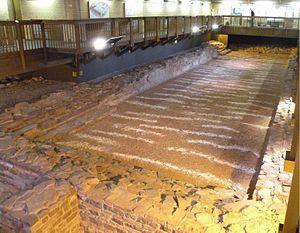
ruine des bain de caerleon, pays de galles
Caerleon est une commune suburbaine du sud du pays de Galles, dans le comté de Gwent, sur le fleuve Usk à la périphérie nord de Newport.